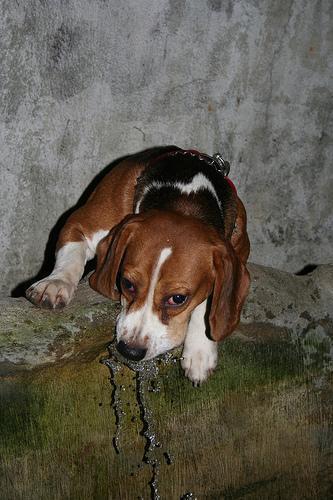
beagle